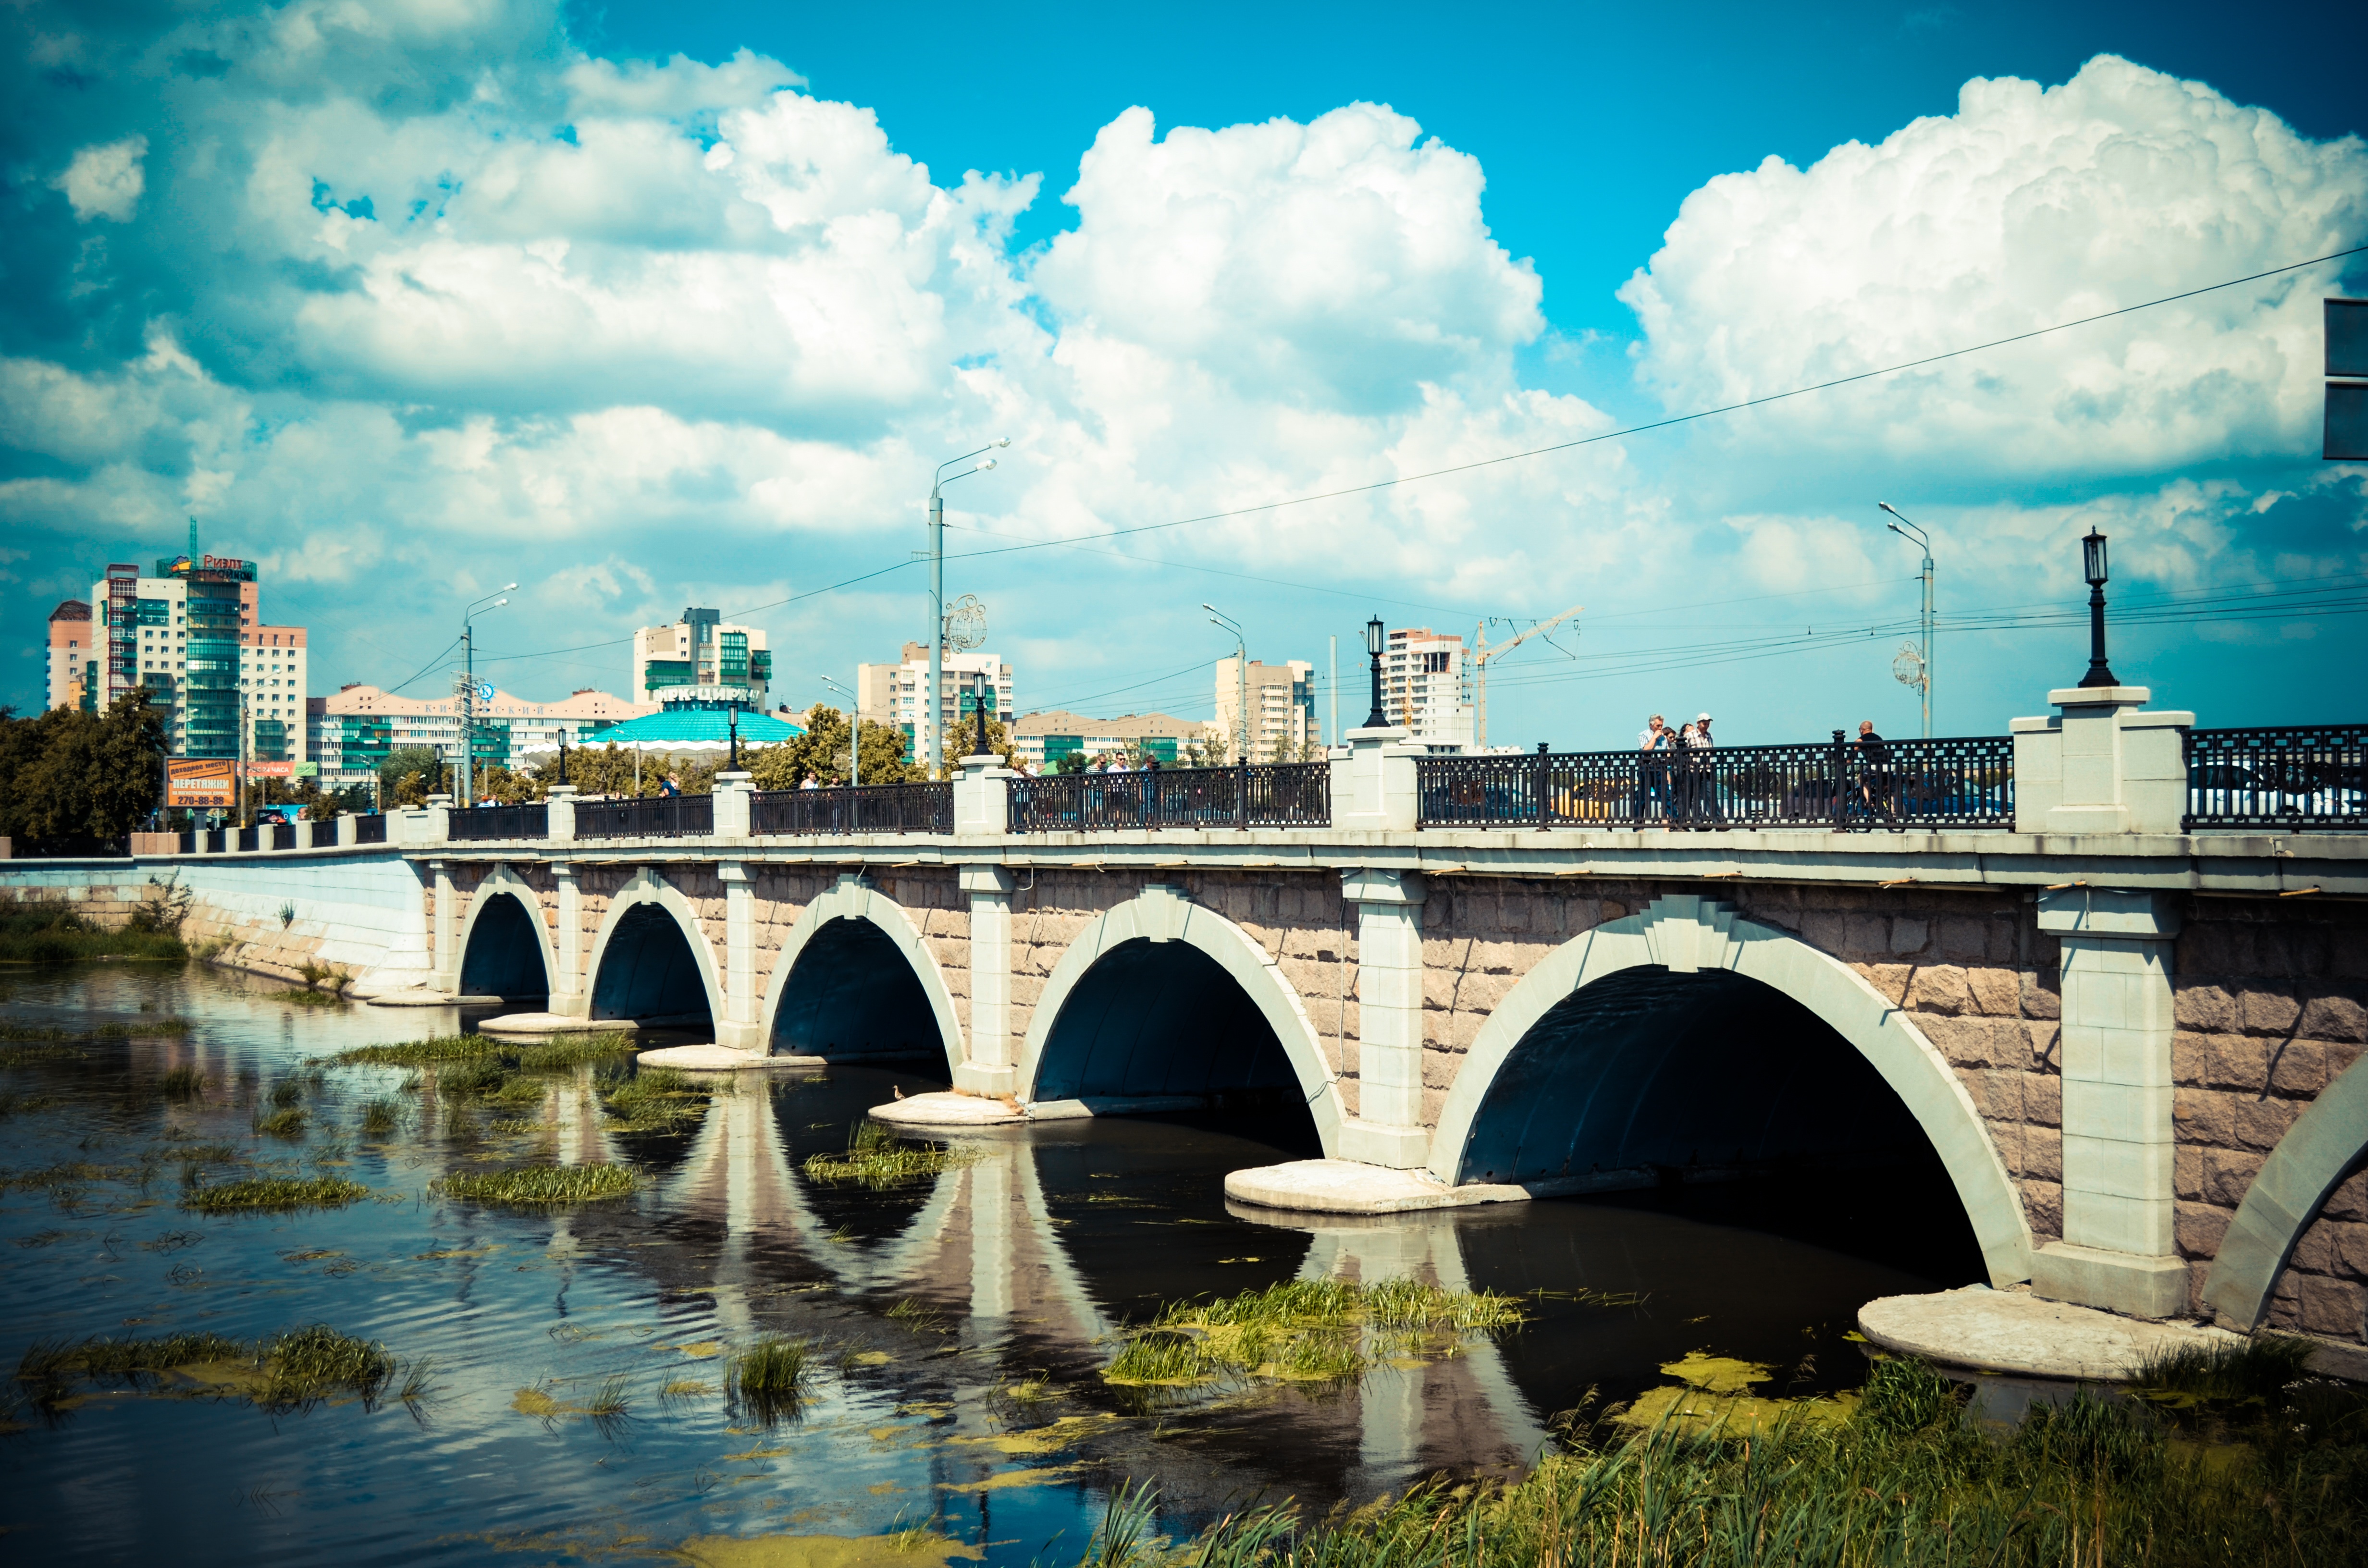
sea, water, bridge, river, cityscape, reflection, landmark, waterway, arch bridge, nonbuilding structure